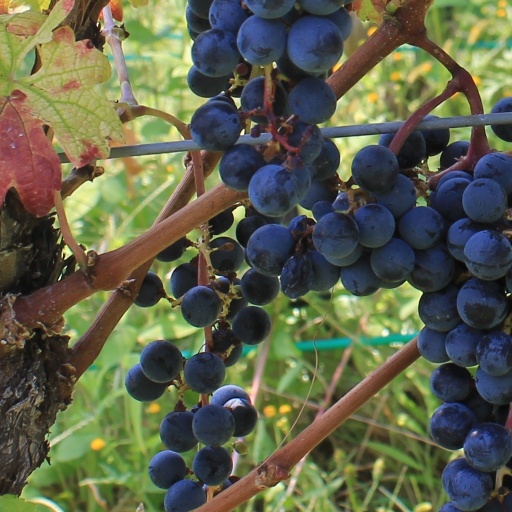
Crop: grape